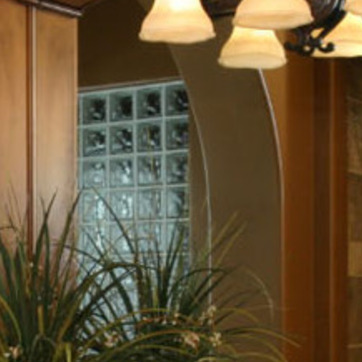
Material: mirror